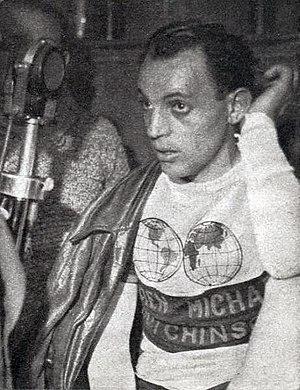
Le cycliste Georges Paillard en octobre 1937 (après son trajet Chartres-Paris en 1 heure et 8 minutes, derrière une moto).
Georges Paillard est un coureur cycliste français.